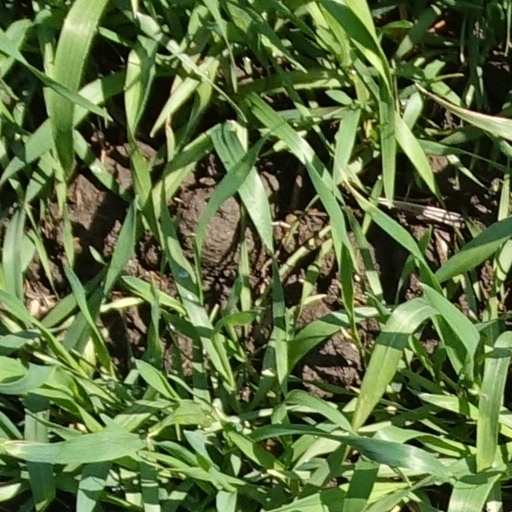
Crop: wheat